Highway 17 Express

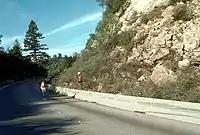
Landslide debris on Highway 17 following the 1989 Loma Prieta earthquake

Highway 17 Express service is fully accessible to individuals with disabilities. Additionally, buses are equipped with bicycle racks, which are available free of charge.